History of the Royal Canadian Air Force

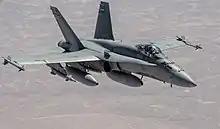
An RCAF CF-18 Hornet waits as his wingman refuels from a United States Air Force KC-135 Stratotanker over Iraq. The Hornet was on a mission in support of Operation Impact.

The Soviet bomber threat posed to North America also saw the RCAF begin the development of the Avro CF-105 Arrow fighter-interceptor. The changing nature of the Soviet threat from bombers to ICBMs in the late 1950s, and pressure from the United States, saw the CF-105 program scrapped in favour of Bomarc nuclear-tipped anti-aircraft missiles.